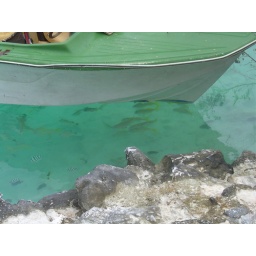
fish under boat